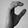
ASL letter: C